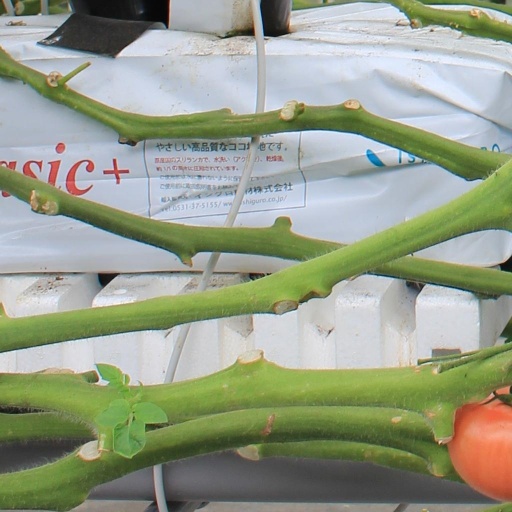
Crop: tomato